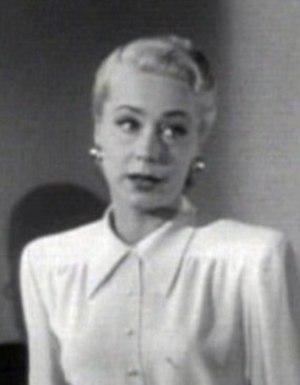
June Havoc est une actrice américano-canadienne née le 8 novembre 1912 à Vancouver et décédée à Stamford le 28 mars 2010.